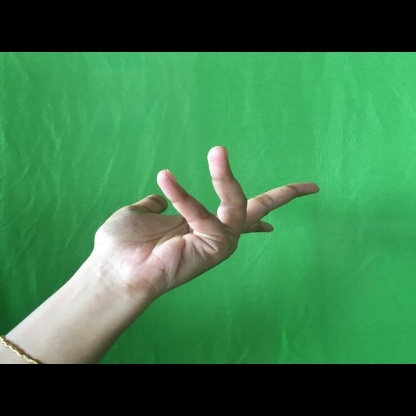
Mudra: Alapadmam